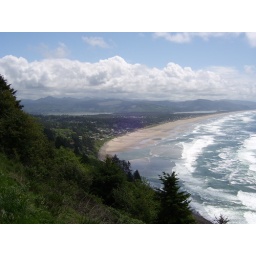
The Pacific sweeps in and a rare glimpse of blue sky